Sky position (RA, Dec in degrees): 136.146, 30.072
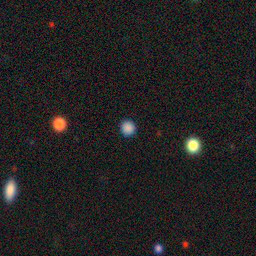
Galaxy morphology: Round Smooth Galaxies